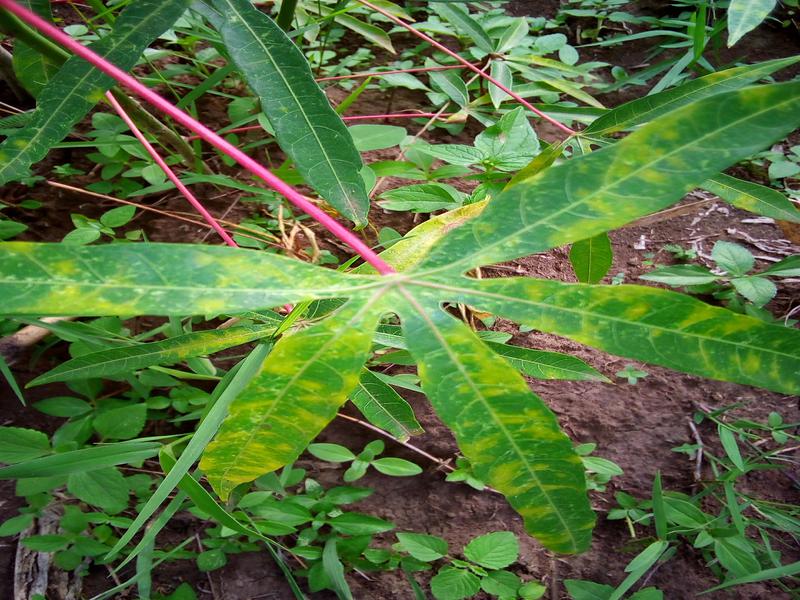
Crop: cassava
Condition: brown_streak_disease